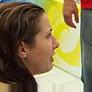
Age: 25